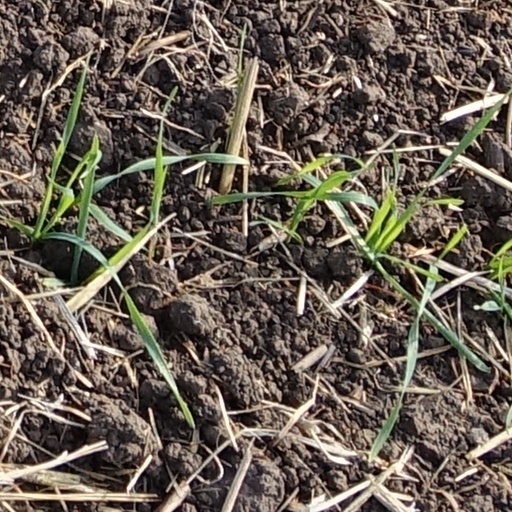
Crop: wheat